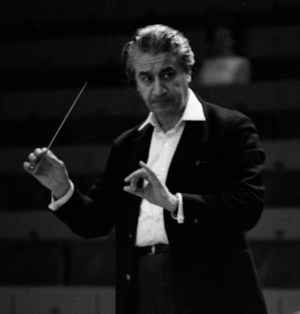
Sergiu Celibidache
Sergiu Celibidache var en rumænsk dirigent.